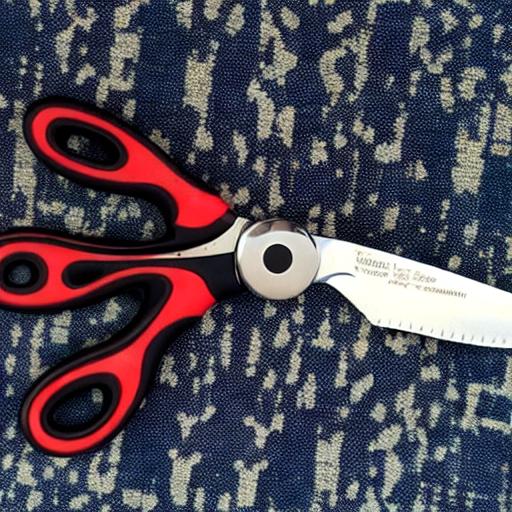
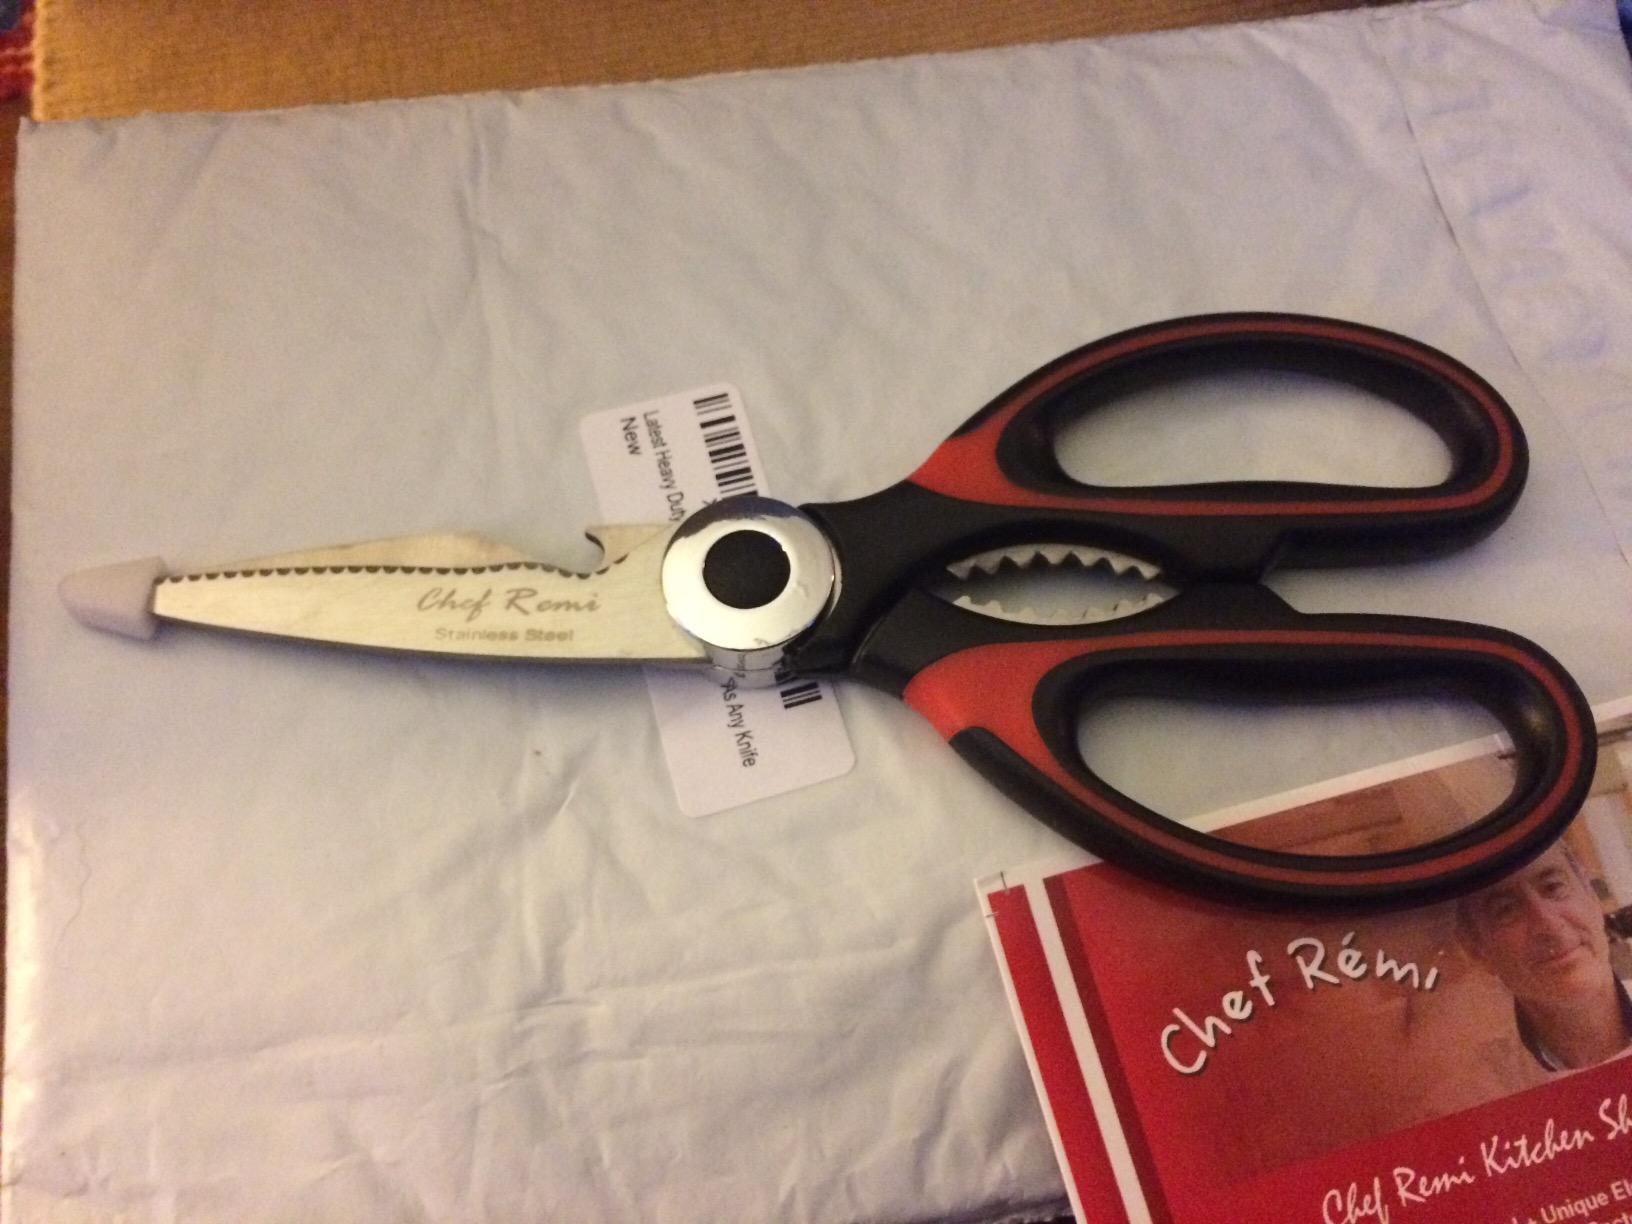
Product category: items_knife
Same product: no